Anglo-Saxon charters

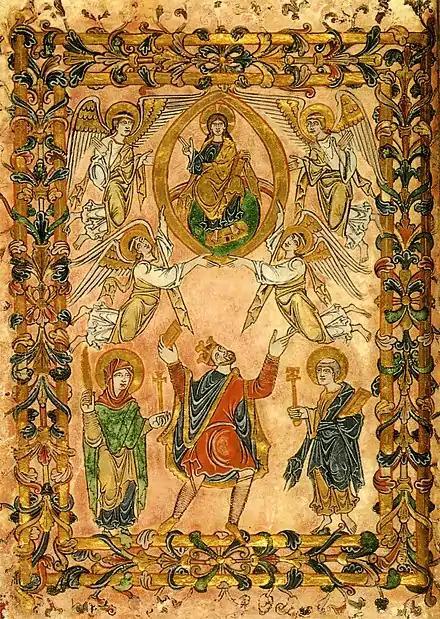
A page from the charter of Edgar to the New Minster, Winchester. S 745. Unusually, the charter is in the form of a book.

Anglo-Saxon wills were intended to make gifts of property (including land) after the writer's death, but they were not wills in the modern sense.